St Benet's Hall, Oxford

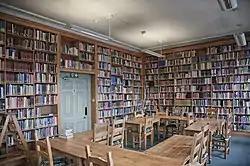
Hall Library

In September 2021, it was announced that the John and Daria Barry Foundation, a philanthropic trust run by the venture capitalist John F. Barry III, was making a £40 million rescue offer to enable the hall to become completely independent of Ampleforth Abbey. This was on condition that the buildings would be purchased from the Ampleforth Abbey Trust for £15 million (less than their market value), that the St Benet's Trust was to be made completely separate from the abbey and that the chair was to be the prominent conservative philosopher and academic Robert P. George of Princeton University. Barry himself was on record as describing the venture as a Hail Mary pass, indicating limited expectations of success.